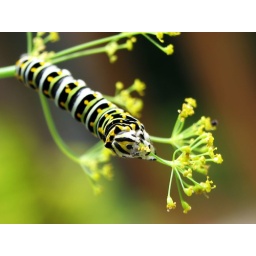
The caterpillars are getting bigger, the flowers are getting smaller. Some branches are bare and they're roaming around looking for more.